Stakeholder theory

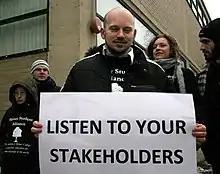
Protesting students invoking stakeholder theory at Shimer College in 2010

The stakeholder theory is a theory of organizational management and business ethics that accounts for multiple constituencies impacted by business entities like employees, suppliers, local communities, creditors, and others. It addresses morals and values in managing an organization, such as those related to corporate social responsibility, market economy, and social contract theory.